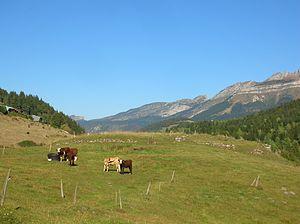
motte et château fort, Corrençon-en-Vercors, Isère, AuRa, France.
Corrençon-en-Vercors est une commune française située, géographiquement dans le massif du Vercors, administrativement dans le département de l'Isère, en région Auvergne-Rhône-Alpes et, autrefois rattachée à l'ancienne province du Dauphiné. Longtemps rattachée à la paroisse, puis au territoire communal de Villard-de-Lans, la commune est autonome depuis le XIXᵉ siècle et se situe en bout de la cluse dite des « Quatre Montagnes ».